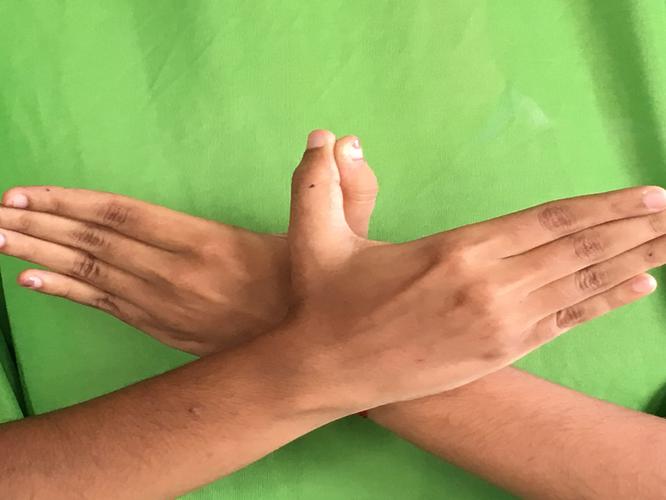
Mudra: Garuda
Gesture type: double_hand